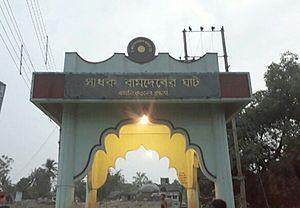
Bamakhepa, né Bamacharan Chattopadhyay, populairement connu sous le nom de « saint fou », est un saint hindou tenu en grande révérence à Tarapith et dont le sanctuaire est également situé à proximité du temple de la déesse Tara à Birbhum. Il est né dans le village d’Atla, dans le district de Birbhum.